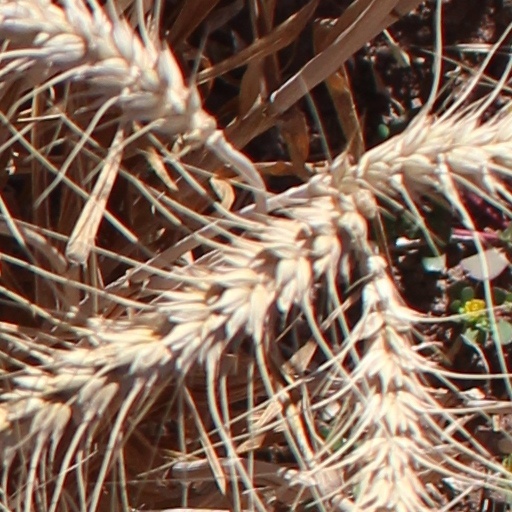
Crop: wheat